Emilio Santarelli

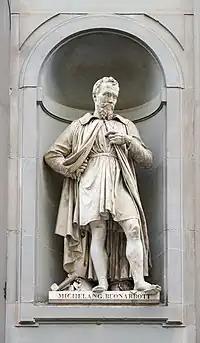
"Statue of Michelangelo" in the Loggiato of the Uffizi

Emilio Santarelli (1 August 1801- 29 October 1889) was an Italian sculptor active mainly in Florence.